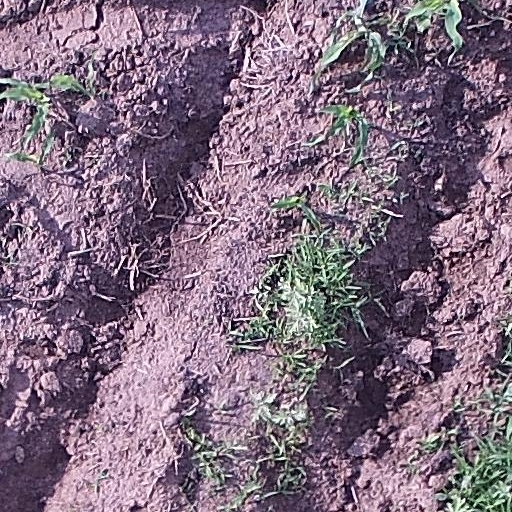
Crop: maize; corn